Masrur Temples

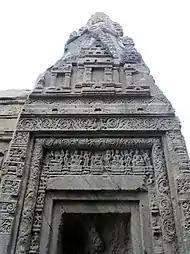
One of the spires with lintel carvings.

The main sanctum has four entrances, of which one on the east side is complete, two on the north and south side are partially complete and the fourth can be seen but is largely incomplete. The eastern entrance had a large mandapa and a portico, but this was destroyed in the 1905 earthquake, its existence known from site visit notes prior to the earthquake. Attached to this mandapa were two stairs to take the pilgrims to the upper-level views. The stairs were set inside smaller two rotating stair spires, but much of the structure of this too is gone. Thus, at one time the main temple had 13 spires according to Hargreaves count, and 15 according to Shuttleworth's count, all designed to appear growing naturally out of the rock.